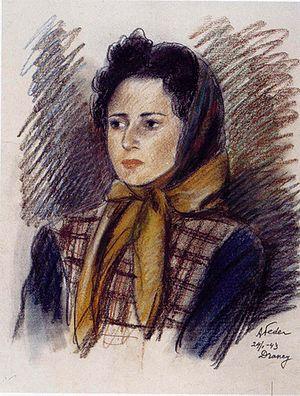
Aizik Feder, dit Adolphe Feder, né à Odessa, en Ukraine, alors dans l'Empire russe le 16 juillet 1886, et mort à Auschwitz le 13 décembre 1943, est un peintre russe.